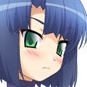
Portrait style: Anime Portrait